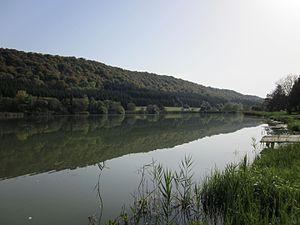
petit lac artificiel de Besain (Jura) (7 ha), creusé au pied de la côte de l'Heute
La côte de l'Heute est un faisceau long de 40 km situé dans le centre du département du Jura, dont le point culminant est situé à 754 m d'altitude à cheval sur les communes de Bonnefontaine, Montigny-sur-l'Ain et Pont-du-Navoy. Il coupe le premier plateau du Jura de la combe d'Ain et du second plateau. Le faisceau est une cassure complexe et faillée, composée au nord d'un fossé effondré, au centre d'un fossé d'effondrement comprimé et au sud d'une structure chevauchante où se situent les sommets. Le nom de « côte de l'Heute » à proprement parler ne s'applique qu'à la zone méridionale.